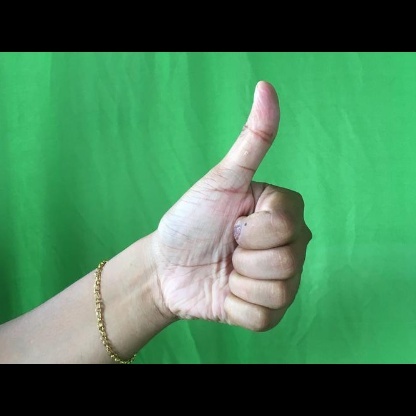
Mudra: Sikharam